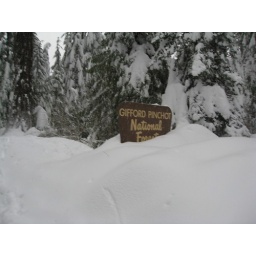
national forest sign buried in snow.JPG